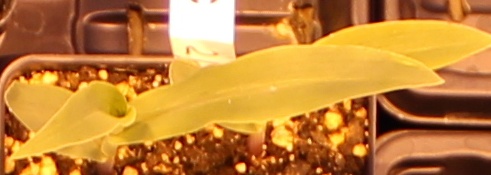
Label: Corn